Judiciary of Zambia

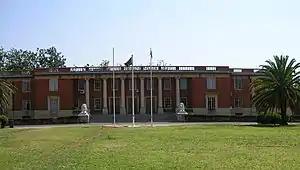
Supreme Court, Lusaka

The Supreme Court of Zambia is the final court of appeal and has the final say in all legal matters, including the interpretation of the Constitution. It consists of the chief justice, the deputy chief justice and seven or more Supreme Court judges. It is located in Independence Avenue, Lusaka.